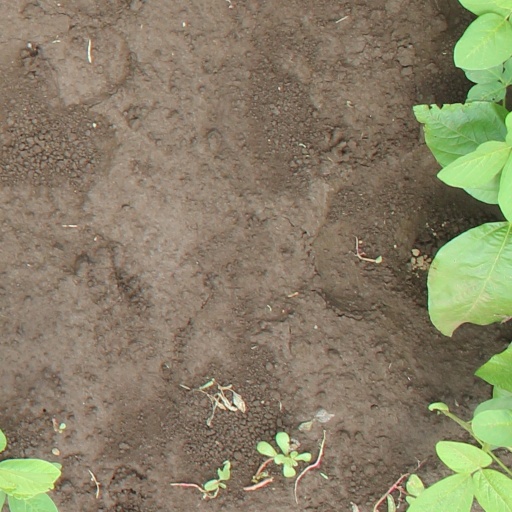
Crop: soybean